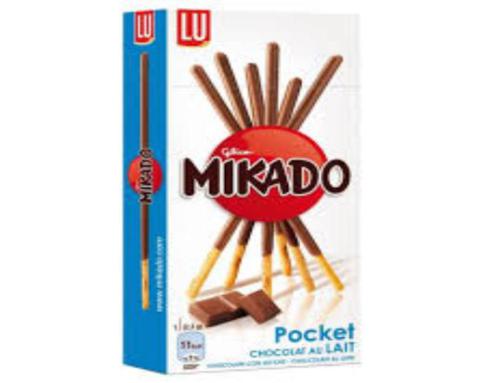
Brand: mikado
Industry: Food